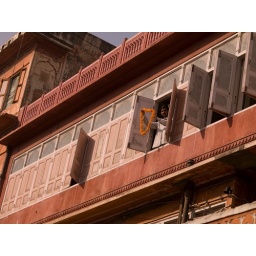
Man standing at a window in India